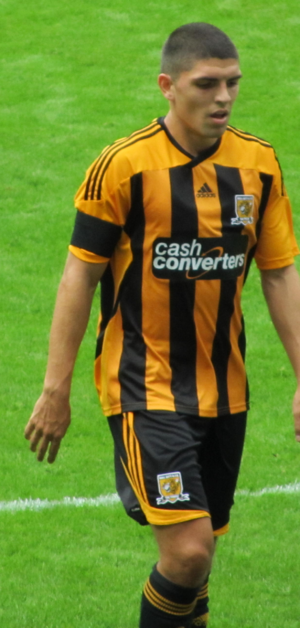
Joseph Patrick "Joe" Dudgeon est un footballeur nord-irlandais né le 26 novembre 1990 à Leeds. Il évolue au poste de défenseur central.